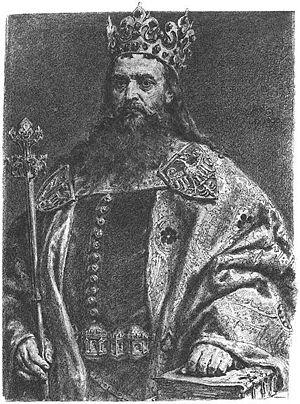
L’histoire des Juifs en Pologne a commencé il y a plus de mille ans. Elle comprend une longue période de tolérance religieuse et de prospérité de la communauté juive polonaise. À partir du xviiᵉ siècle, les Juifs sont victimes des nombreux conflits dus à l'absence d'un pouvoir fort en Pologne. Durant l'entre-deux-guerres, l'antisémitisme redouble. La communauté juive est presque entièrement détruite par les Allemands durant l’occupation allemande de la Pologne, lors de la Shoah.
Cette page dresse une liste de personnalités nées au cours de l'année 1309 :
Un roi ou une reine est une personne qui exerce la royauté.